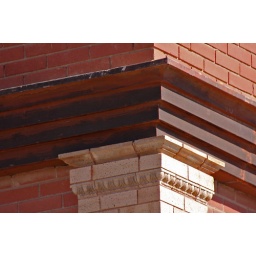
The old telephone building near downtown Douglas, Arizona and now the Gomez Clinic.